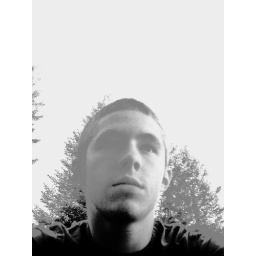
Me in black and white